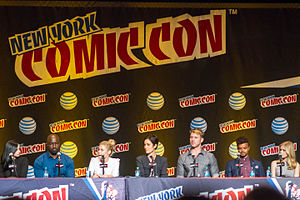
Jessica Jones (tv-serie) / Medvirkende
Rolleindehavere i Jessica Jones på New York Comic Con i 2015. (Venstre til højre: Ritter, Colter, Taylor, Moss, Traval, Darville, Moriarty)
Marvel's Jessica Jones, eller kortere Jessica Jones, er en amerikansk net-tv-serie skabt for Netflix af Melissa Rosenberg. Den er baseret på Marvel Comics-skikkelsen med samme navn. Den finder sted i "Marvels filmunivers", "Marvel Cinematic Universe", og deler baggrund med flere andre film i denne serien. Den er den anden Netflix-serie som leder op til Defenders-miniserien. Tv-serien er produceret af Marvel Television i samarbejde med ABC Studios og Tall Girls Productions, med Rosenberg som showrunner.